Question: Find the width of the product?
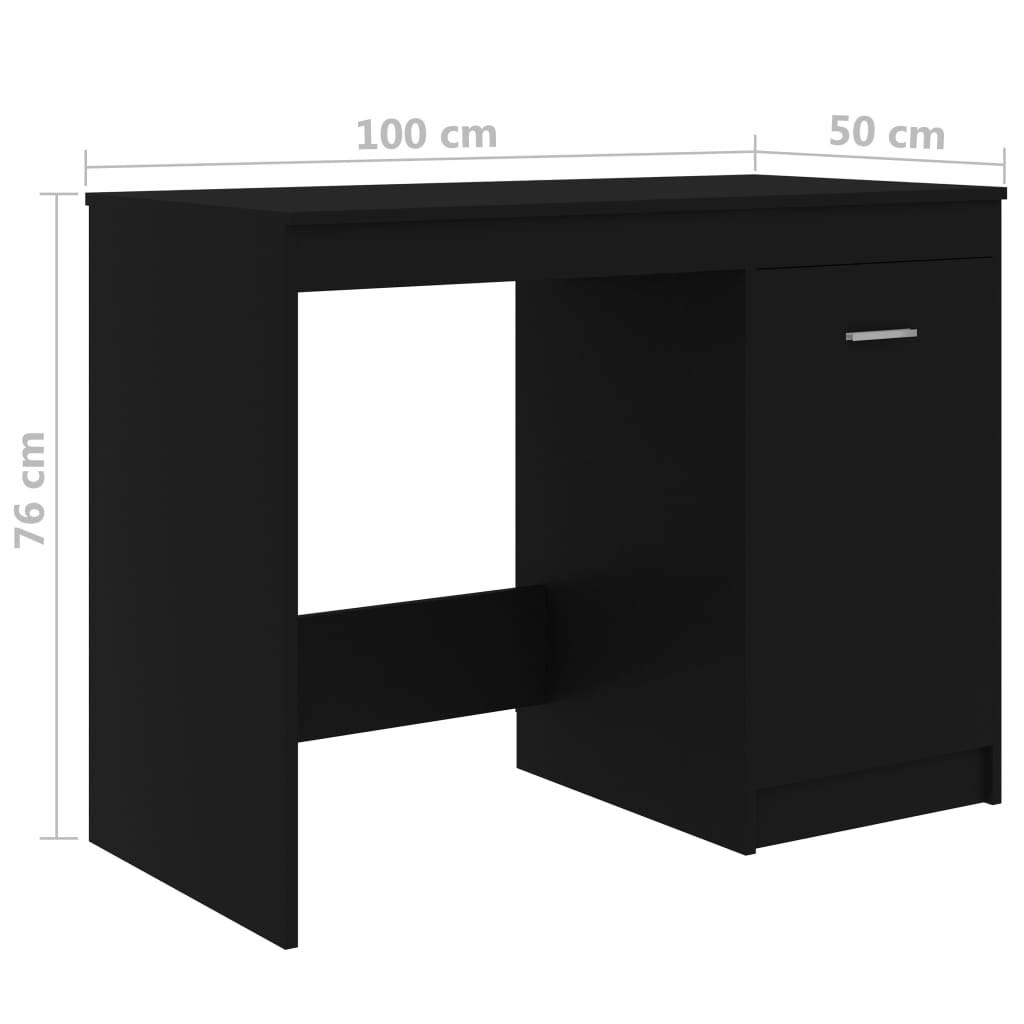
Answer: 100.0 centimetre